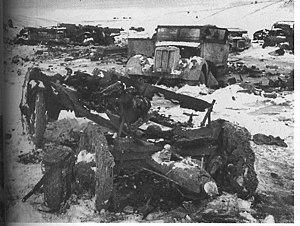
L’offensive Dniepr-Carpates est une offensive stratégique menée du 24 décembre 1943 au 14 avril 1944 par les 1ᵉʳ, 2ᵉ, 3ᵉ et 4ᵉ fronts d'Ukraine et le 1ᵉʳ front de Bielorussie contre le groupe d'armées Sud, dans le but de reprendre les territoires d'Ukraine et de Moldavie occupés par les forces de l'Axe. Cette opération amène l'Armée rouge aux portes de la Roumanie et de la Pologne, détruisant 18 divisions allemandes et roumaines et en réduisant 68 autres à moins de la moitié de leur effectif.